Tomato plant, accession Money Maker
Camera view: bottom (45 deg); turntable rotation: 60 degrees
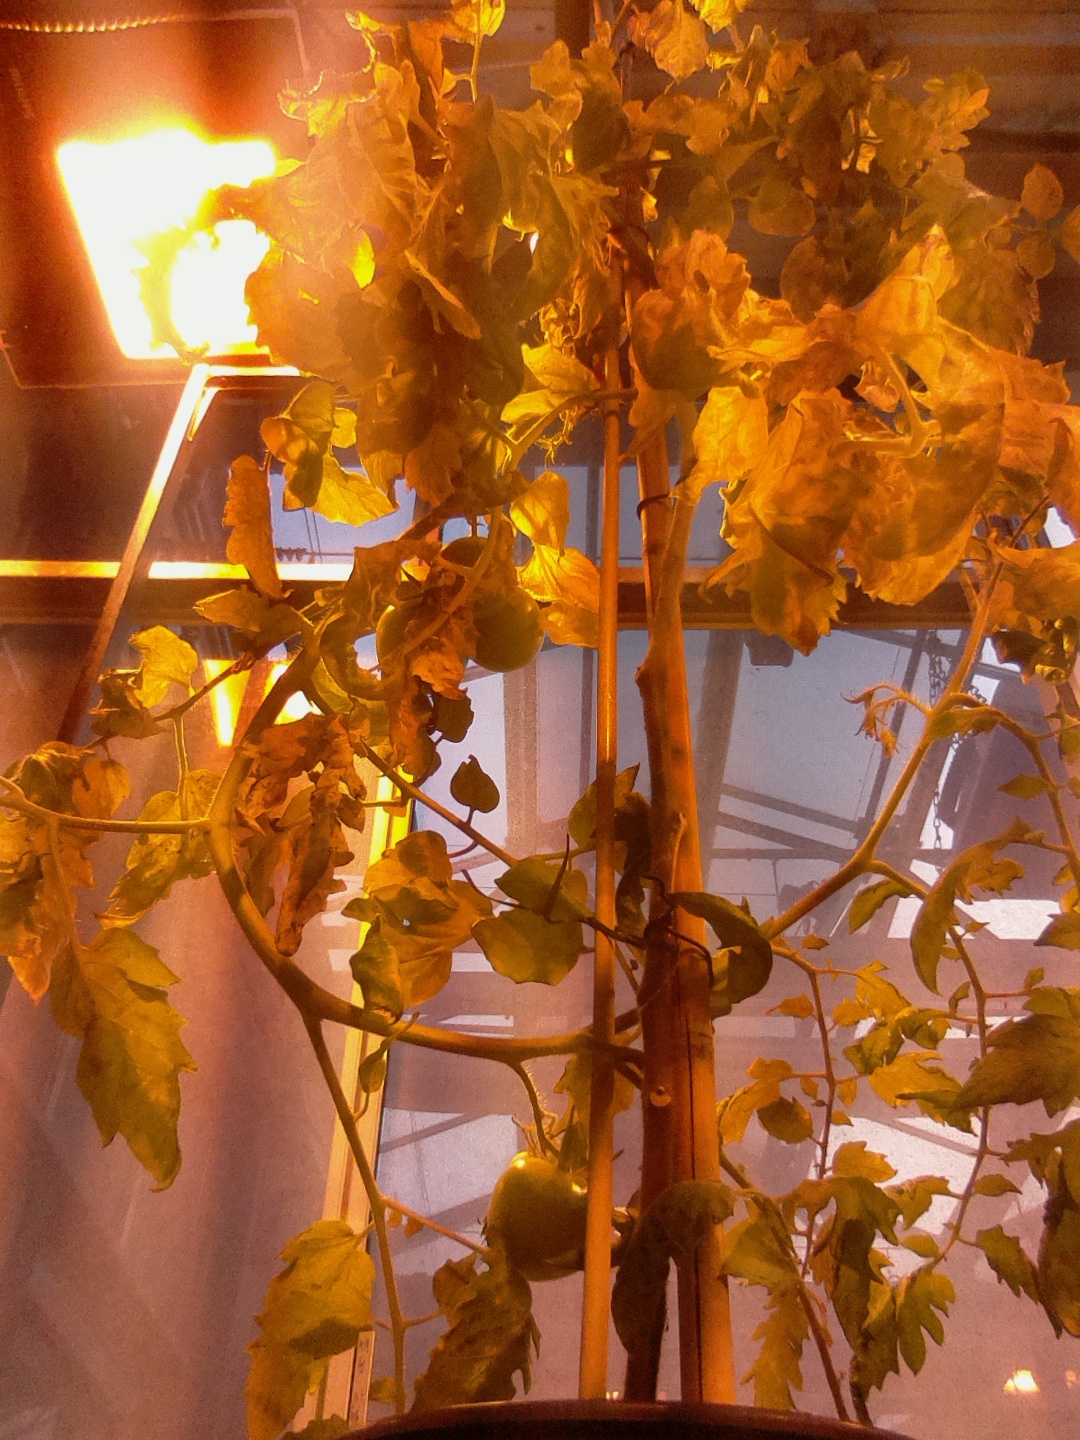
BBCH growth stage 82: 20%-30% of fruits show typical fully ripe color